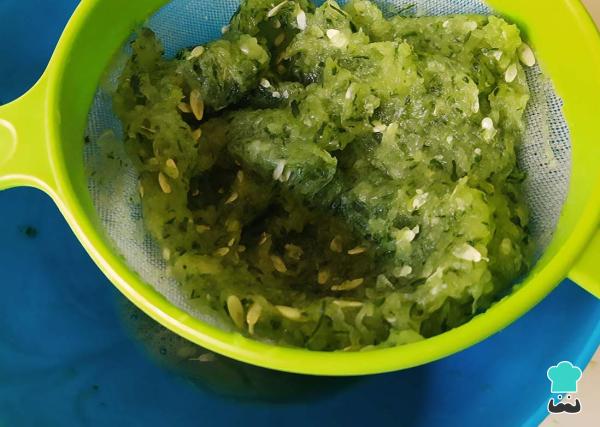
Para hacer la receta de gyros griego, primero prepara la salsa tzatziki. Para ello, ralla el pepino y luego drena el agua con ayuda de un colador. Este líquido puedes usarlo para preparar un jugo verde.